List of airports in Chad

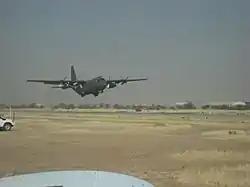
An airplane landing in Abéché

Chad, officially known as the Republic of Chad (or "Jumhūriyyat Tshād"), is a landlocked country in Central Africa. It is bordered by Libya to the north, Sudan to the east, the Central African Republic to the south, Cameroon and Nigeria to the southwest, and Niger to the west. The country is divided into 22 regions, which are further divided into departments and Sub-prefectures.